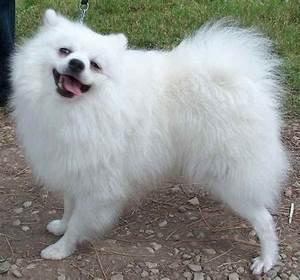
dog